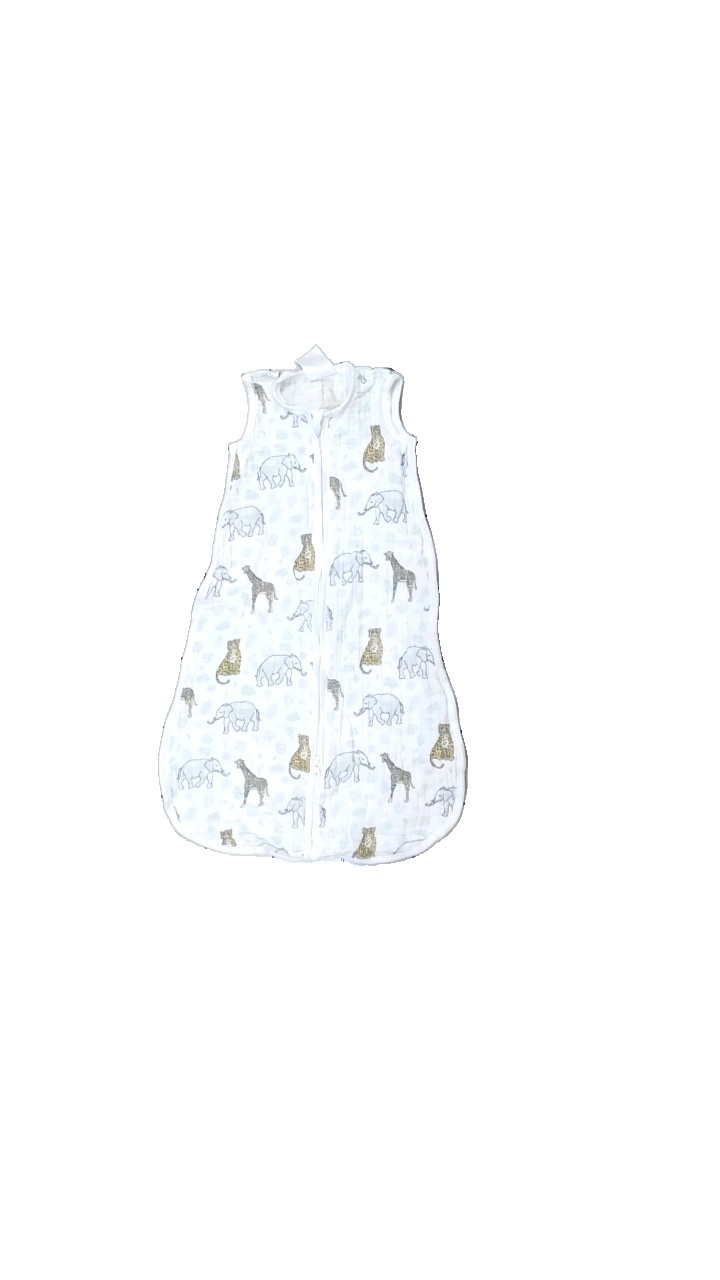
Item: Pajamas (Children)
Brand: Aden
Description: pjamas med tryck
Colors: White, Blue, Yellow, Black
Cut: C-collar
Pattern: Animal print
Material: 100% bomull
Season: All
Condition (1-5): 5
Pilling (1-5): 5
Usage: Reuse
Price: <50